Brand New Love Affair (EP)

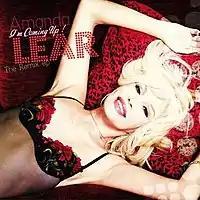
"I'm Coming Up!" remix EP cover

Brand New Love Affair is an EP by French singer Amanda Lear, released in 2009 by Edina Music.